St Gennys

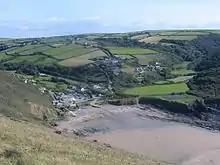
A wide view across St Gennys parish with Crackington Haven in the foreground

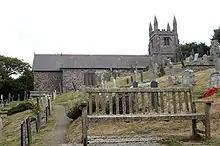
St Gennys parish church (1)

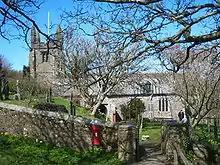
St Gennys parish church (2)

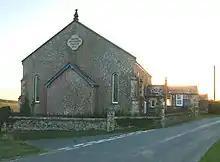
Brockhill United Methodist Church

St Gennys is a coastal civil parish and small settlement in north Cornwall, England, United Kingdom.